Sky position (RA, Dec in degrees): 185.557, 26.385
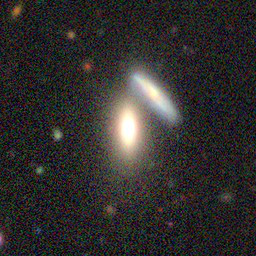
Galaxy morphology: Merging Galaxies